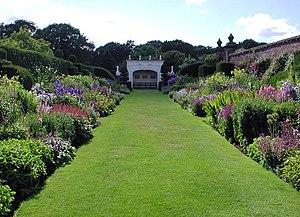
Une bordure herbacée est une collection de plantes herbacées vivaces disposées en rangs serrés, généralement pour créer un effet dramatique par la couleur, la forme ou la grande échelle. Le terme de bordure herbacée est surtout utilisé au Royaume-Uni et dans le Commonwealth. En Amérique du Nord, le terme de bordure pérenne est généralement utilisé.